Perfume: The Story of a Murderer (film)

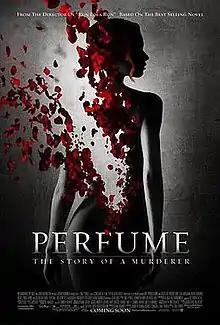
Theatrical release poster

Perfume: The Story of a Murderer is a 2006 period psychological thriller film directed by Tom Tykwer, who cowrote the screenplay with Andrew Birkin and Bernd Eichinger, based on the 1985 novel of the same name by Patrick Süskind. The film stars Ben Whishaw, Alan Rickman, Rachel Hurd-Wood and Dustin Hoffman. Set in 18th-century France, the film tells the story of Jean-Baptiste Grenouille (Whishaw), an olfactory genius, and his homicidal quest for the perfect scent.